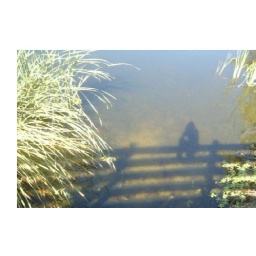
a cut from a video of all the fish swimming in the San Diego river in the summer.